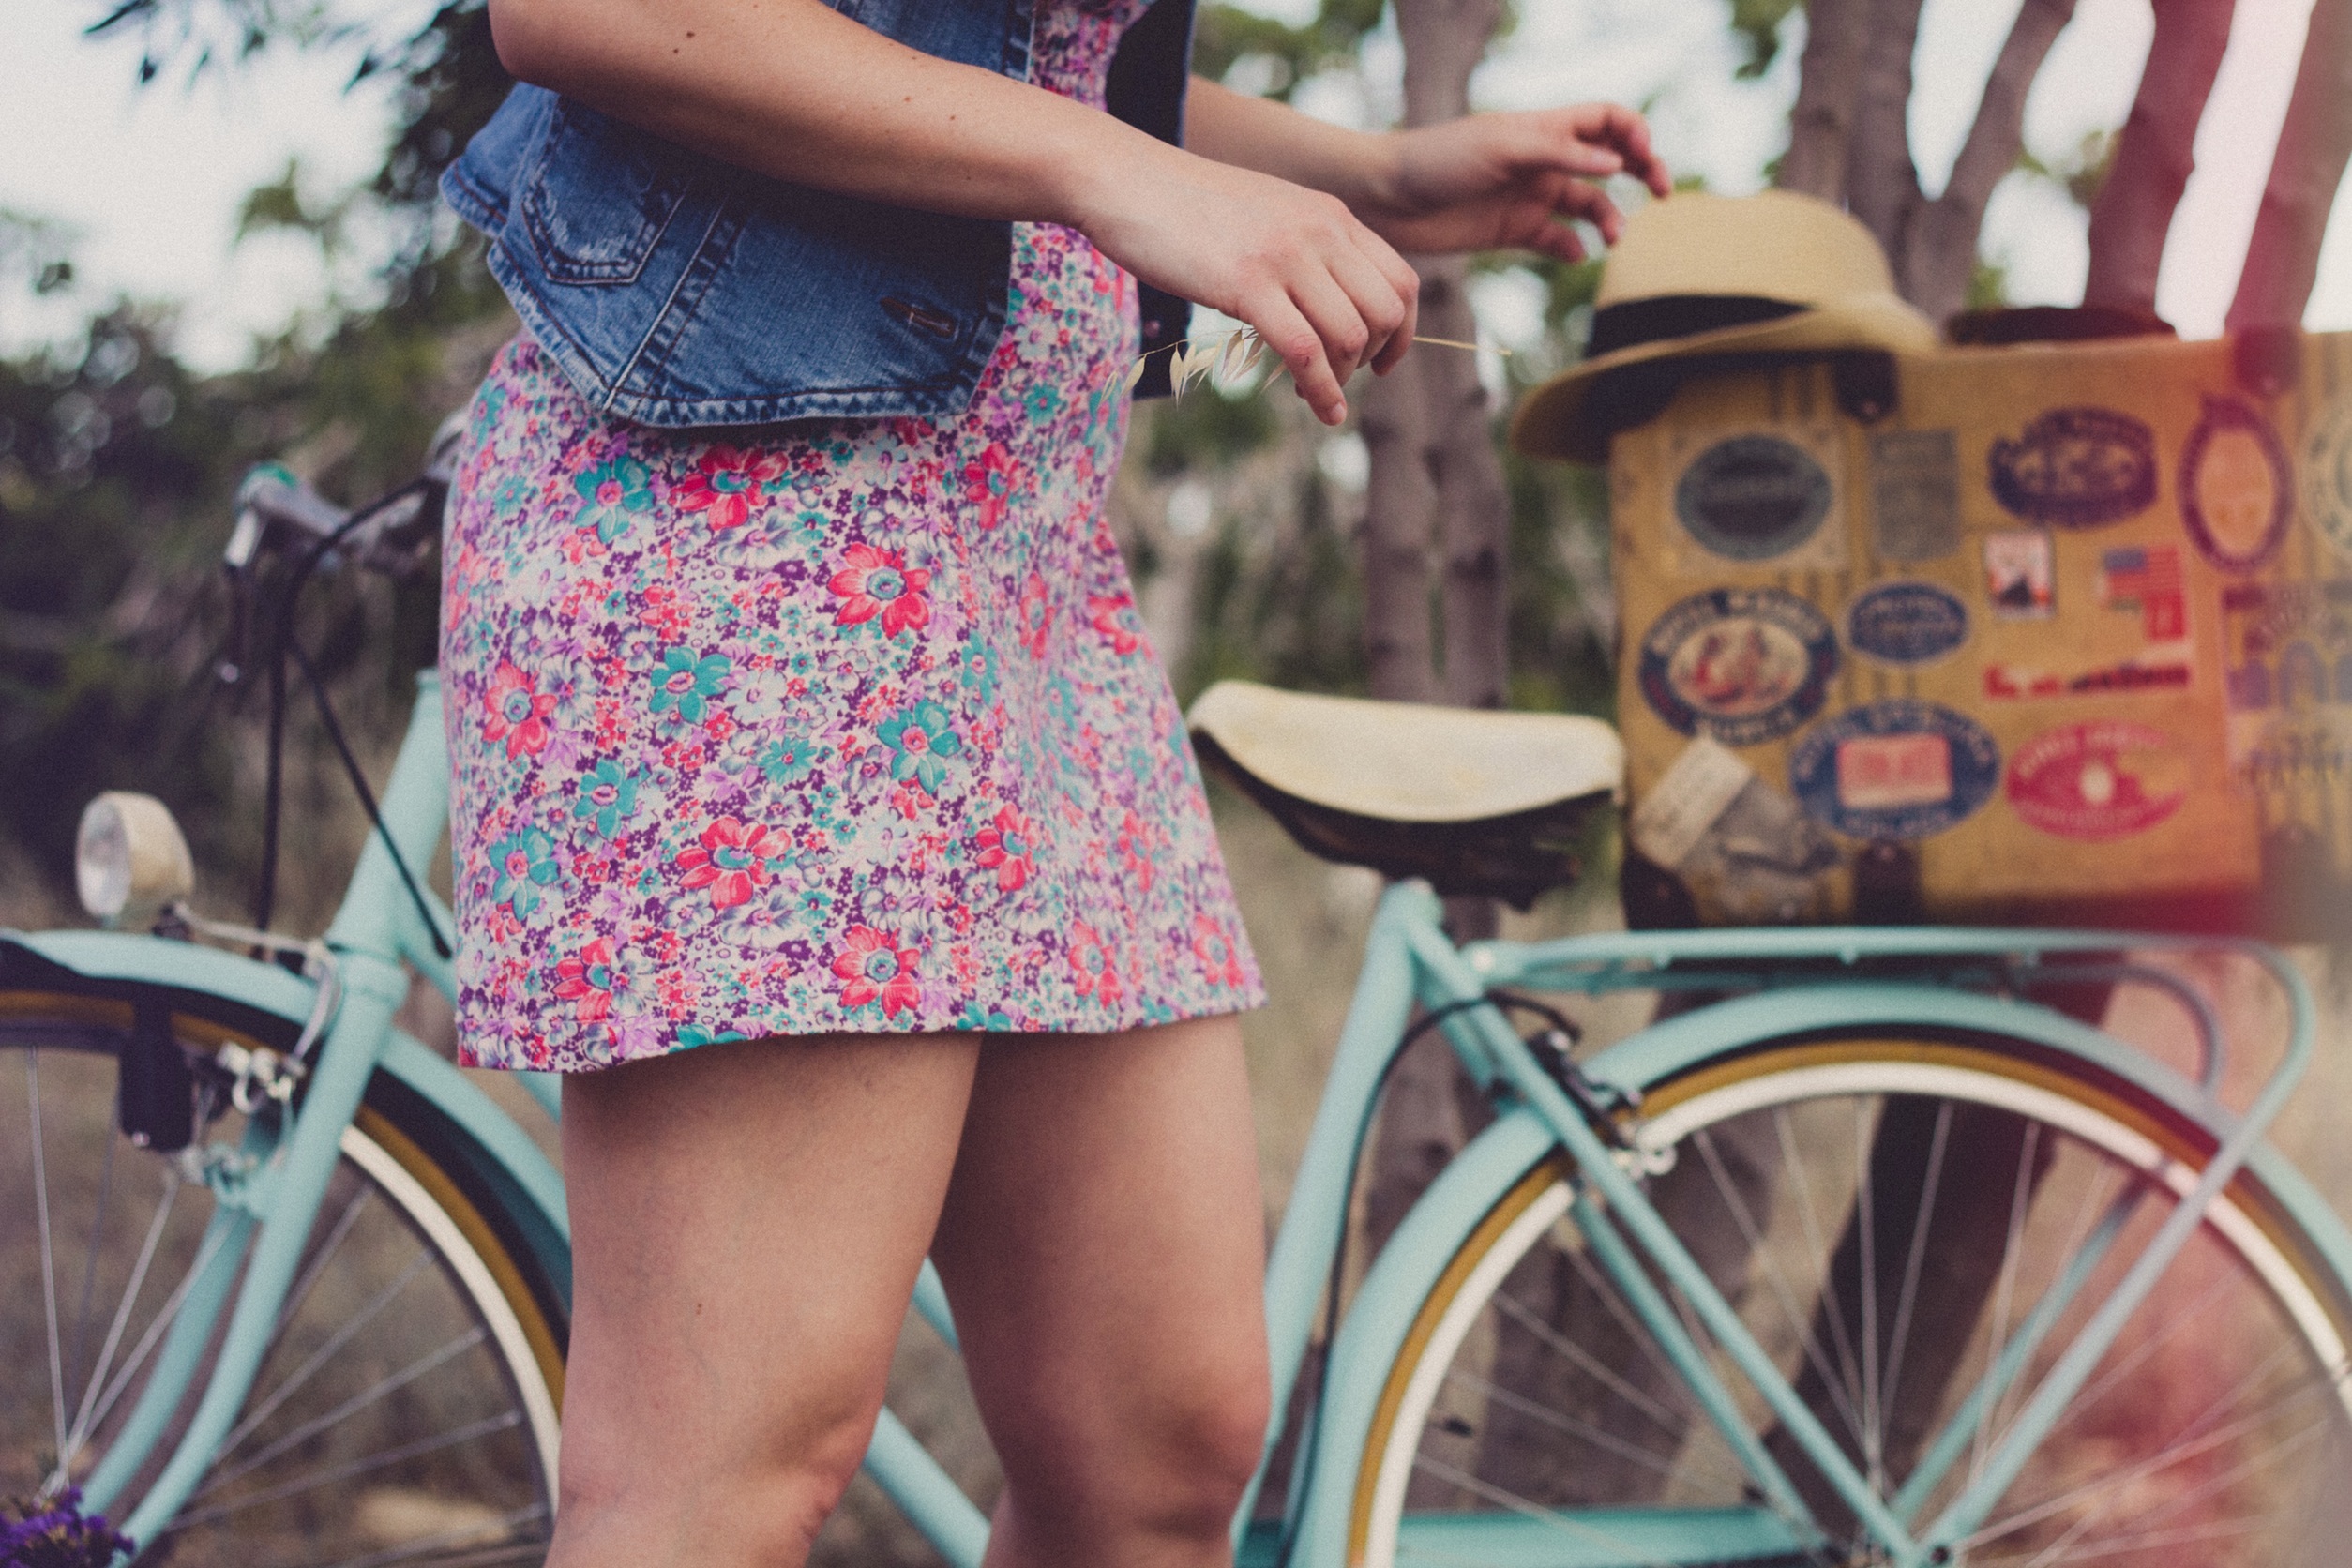
people, girl, woman, bicycle, bike, summer, leg, spring, vehicle, color, hat, fashion, clothing, lady, pink, denim, cycling, dress, footwear, fedora, vest, sundress